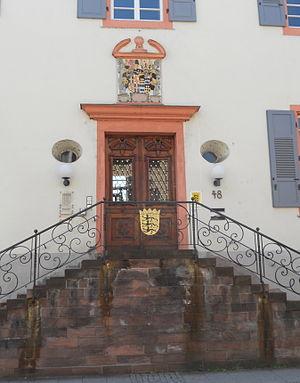
Oberkirch est une ville allemande, située dans le Land de Bade-Wurtemberg. Elle est située sur le Rench, un affluent du Rhin venant de la Forêt-Noire, et à 20 km de la frontière française et de Strasbourg.